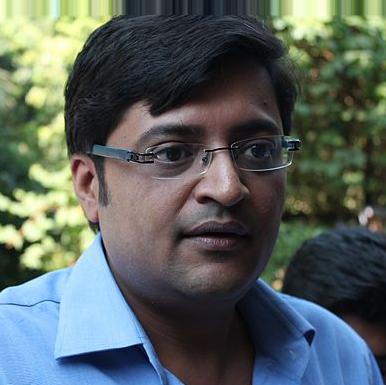
Age: 37